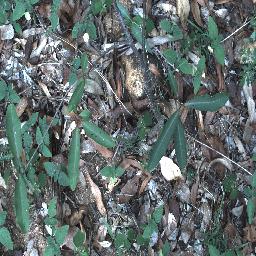
Label: rubber_vine